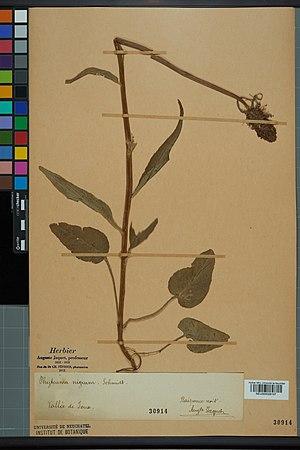
Spécimen de plante séchée et pressée de l'espèce fr:Phyteuma nigrum